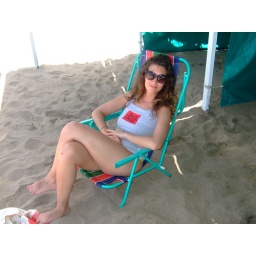
Judith is comfy in her beach chair